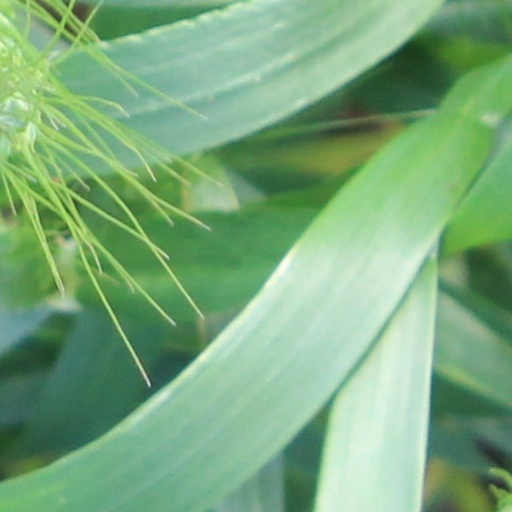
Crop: wheat